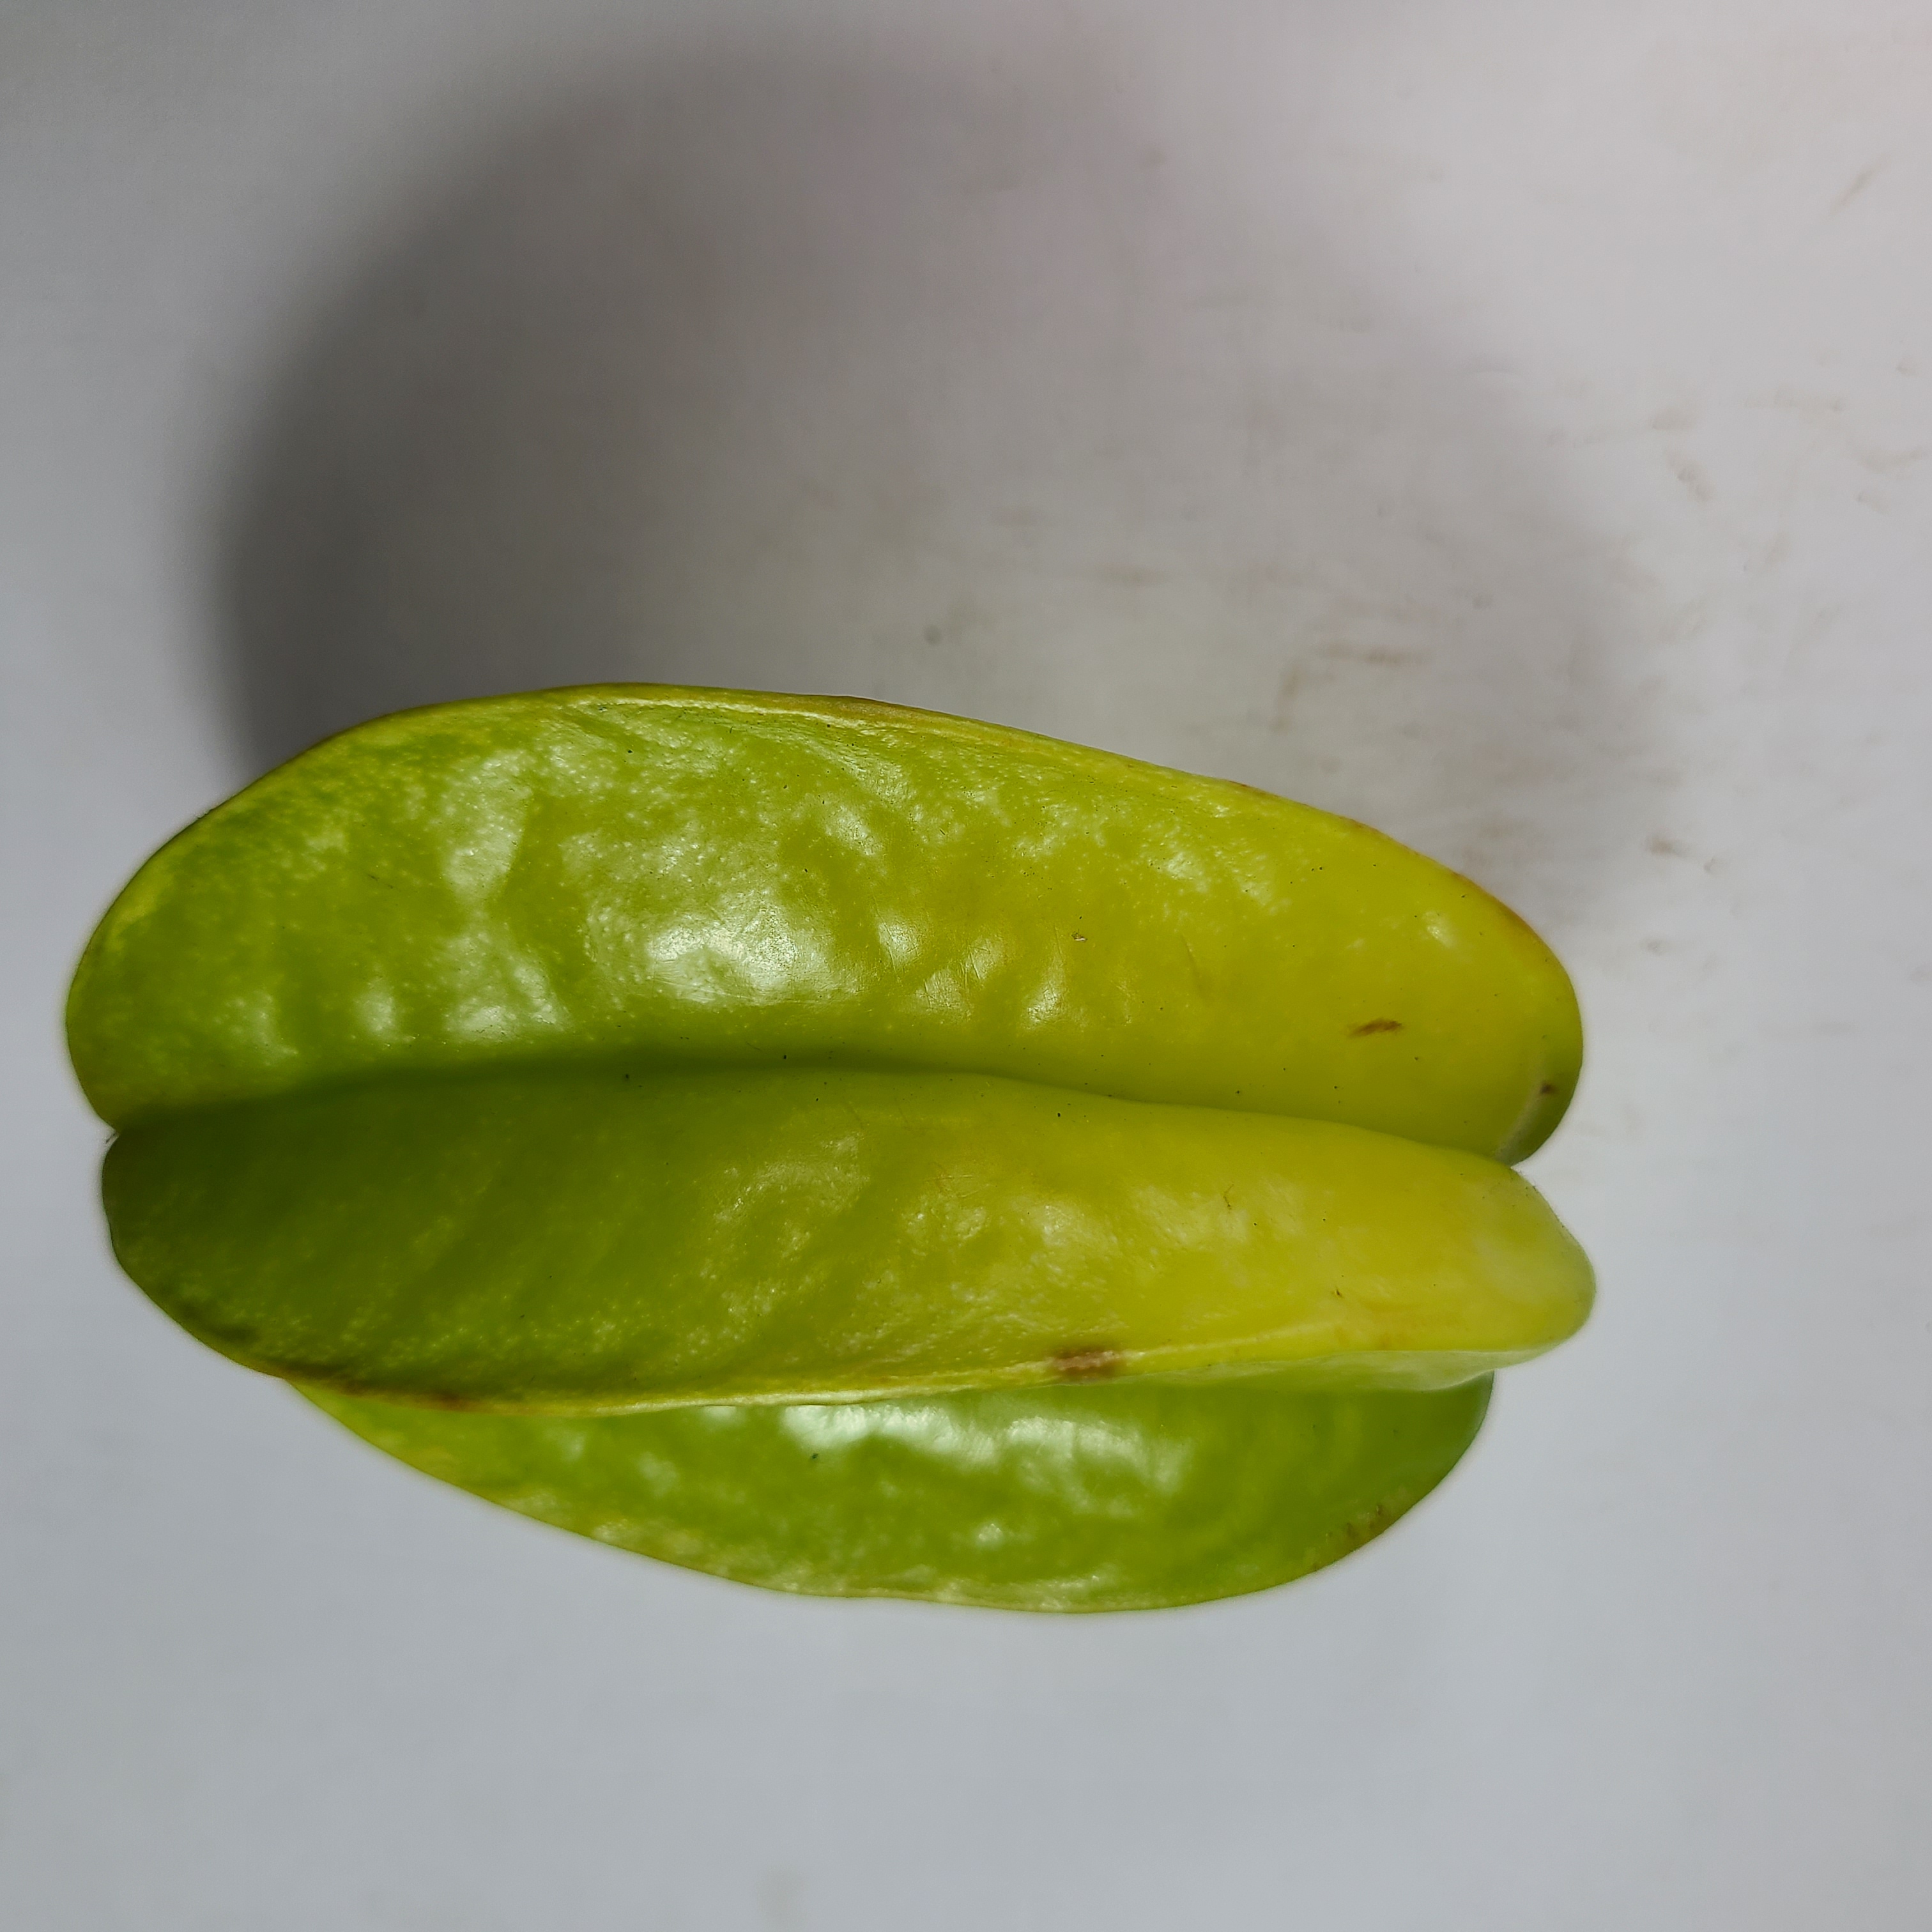
Label: Healthy Fruits